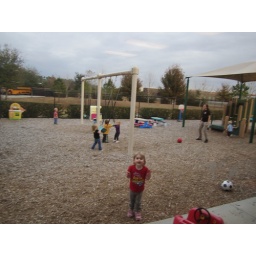
Random kids try to come home w/ me. Katie's at the swing &amp;amp; Will is by the play ground